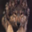
Label: wolf